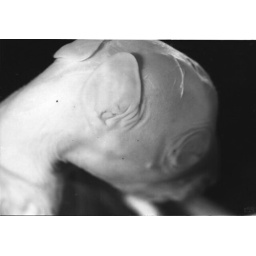
kangaroo featus - science specimen preserved in a jar shot on black and white